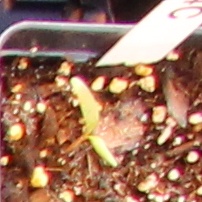
Label: Sugar beet